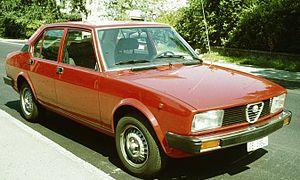
L'Alfetta est une berline sportive du segment moyen-supérieur, produite de 1972 à 1984 par la firme milanaise Alfa Romeo.